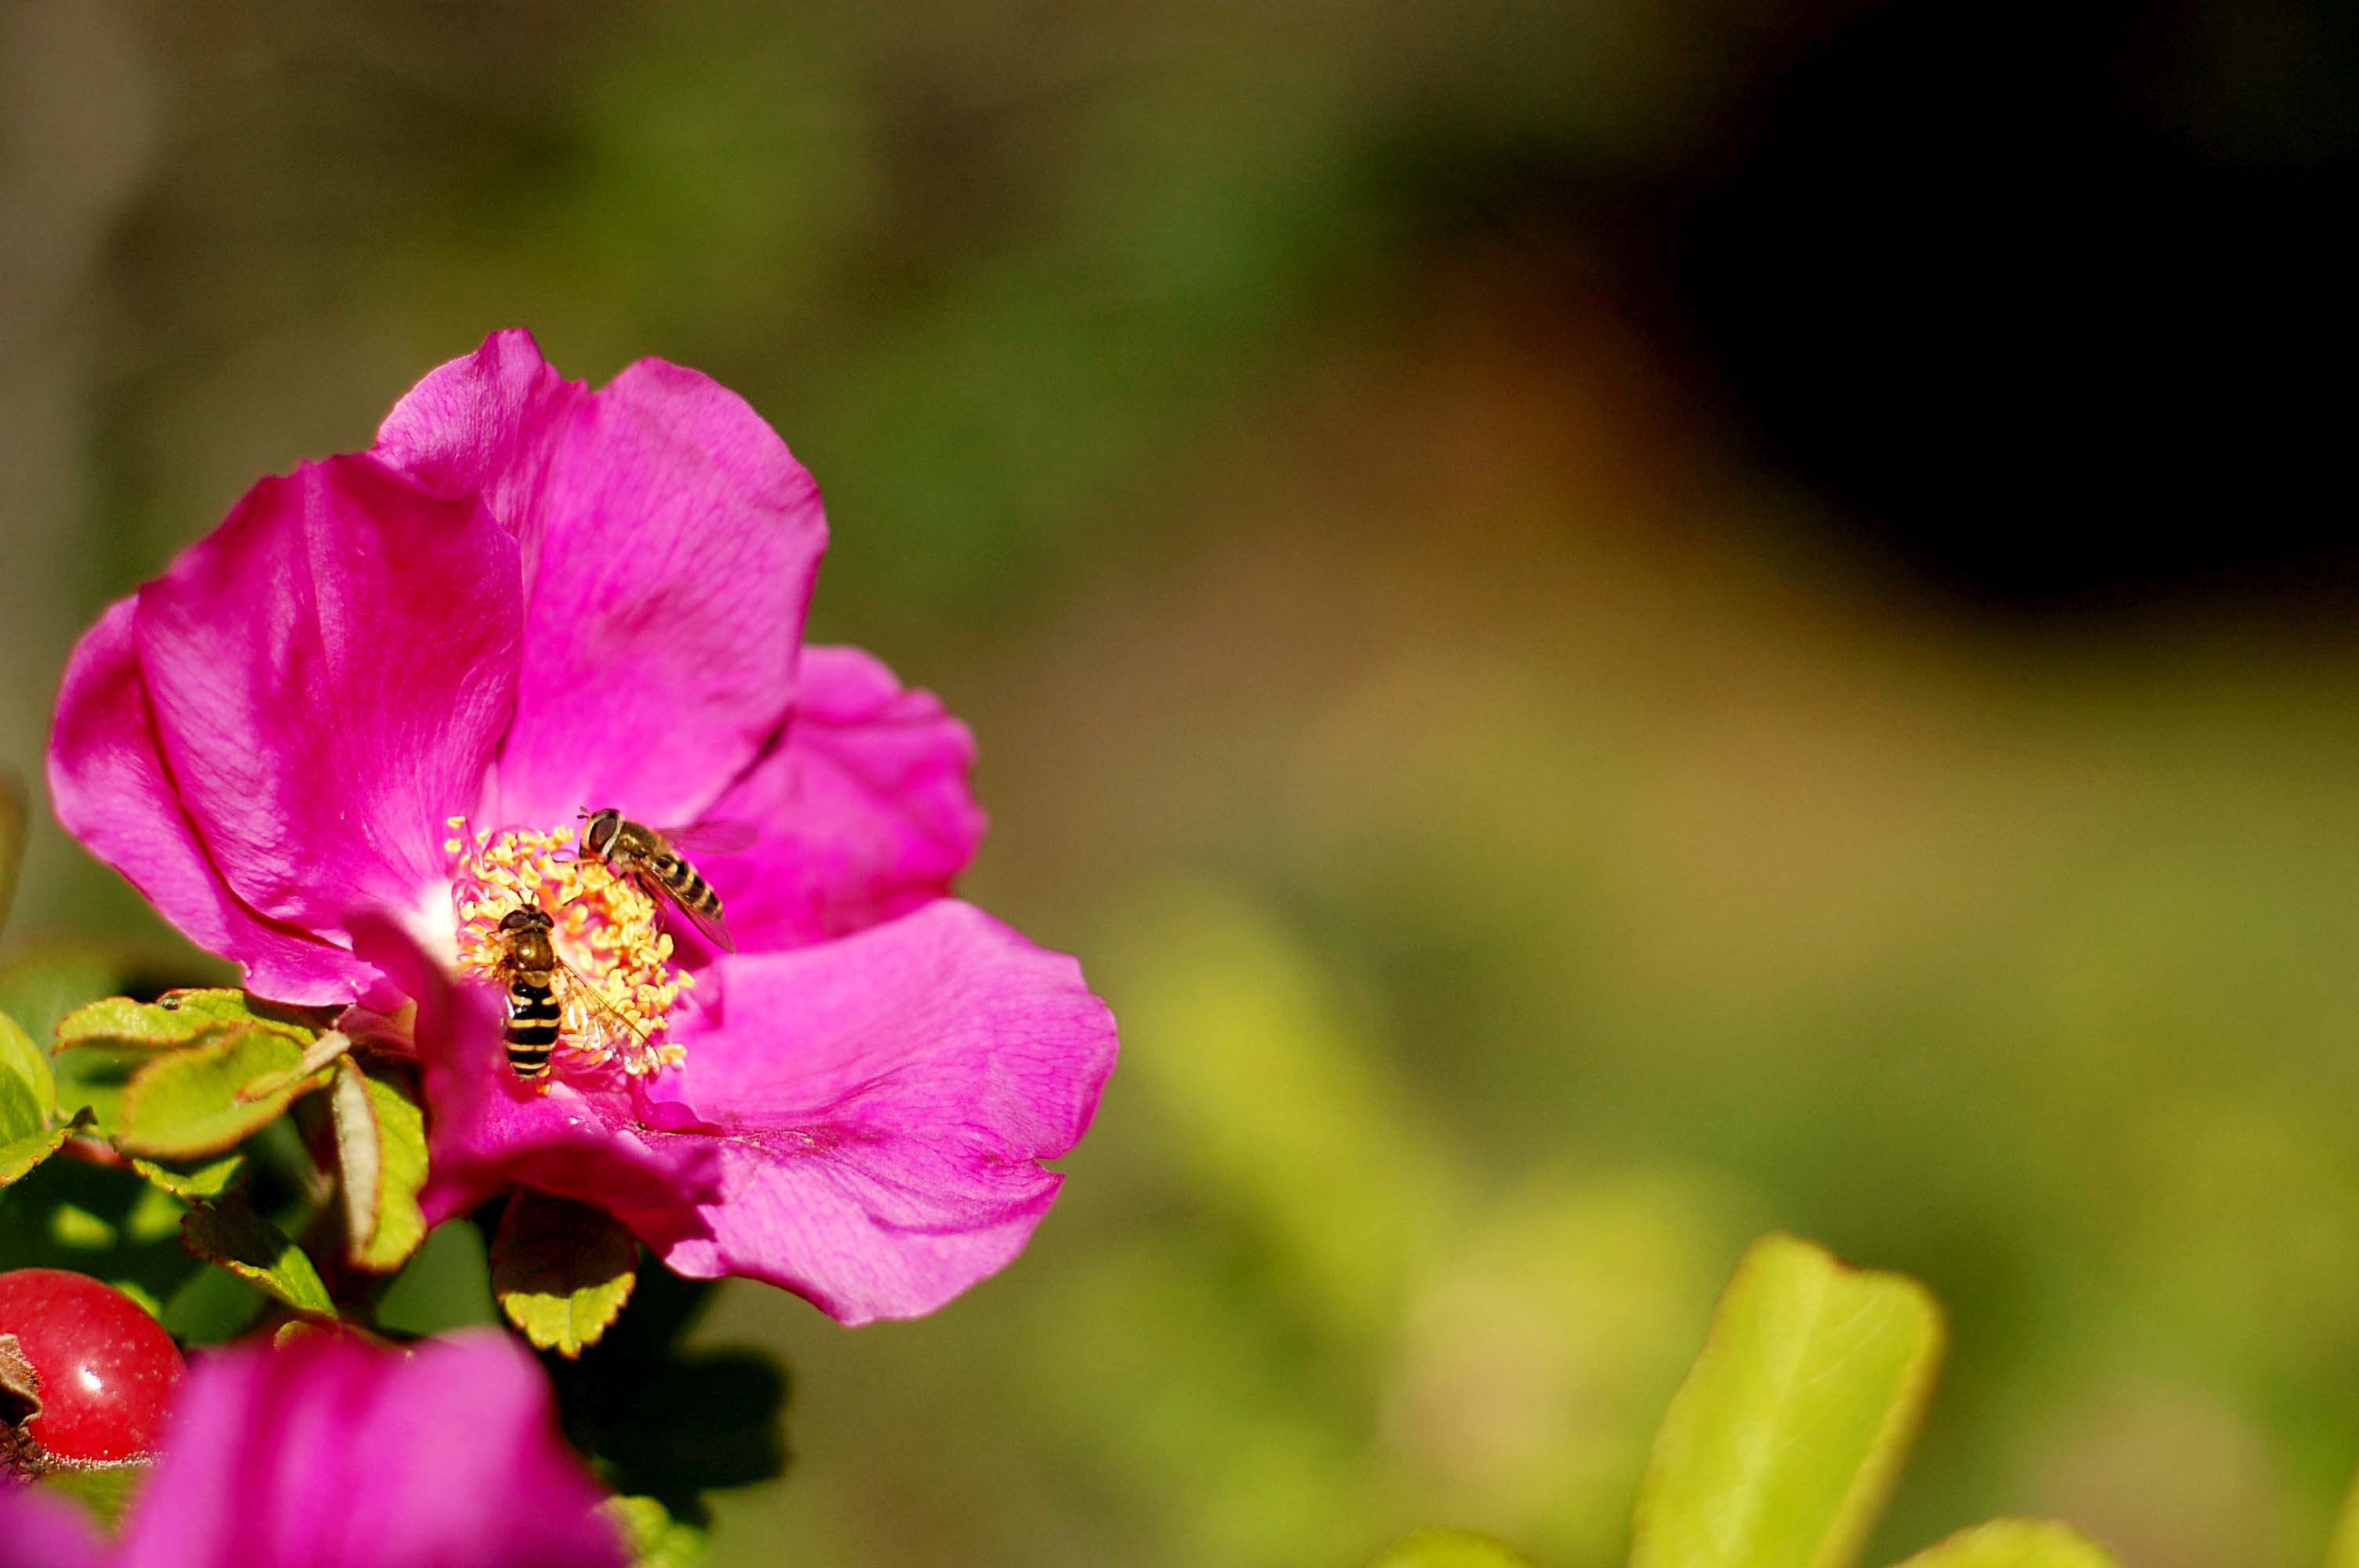
nature, blossom, plant, photography, leaf, flower, petal, botany, yellow, pink, flora, wildflower, close up, macro photography, flowering plant, land plant